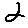
Label: 2